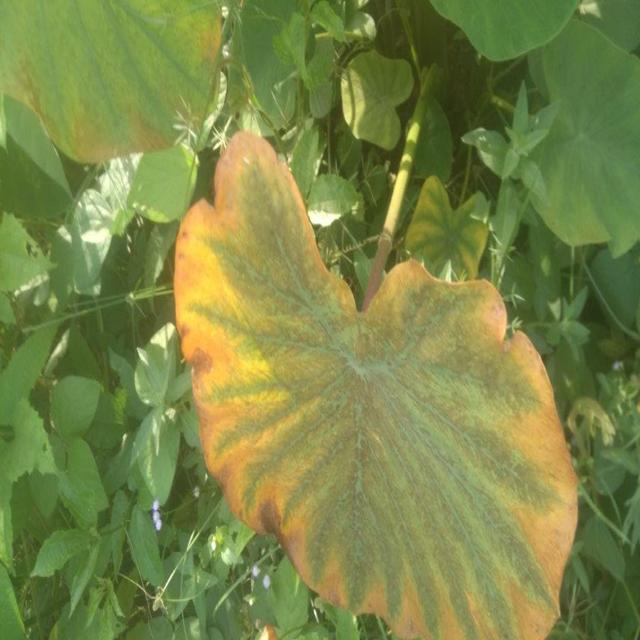
Label: Late_Blight